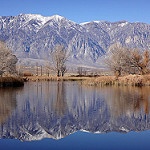
Label: mountain